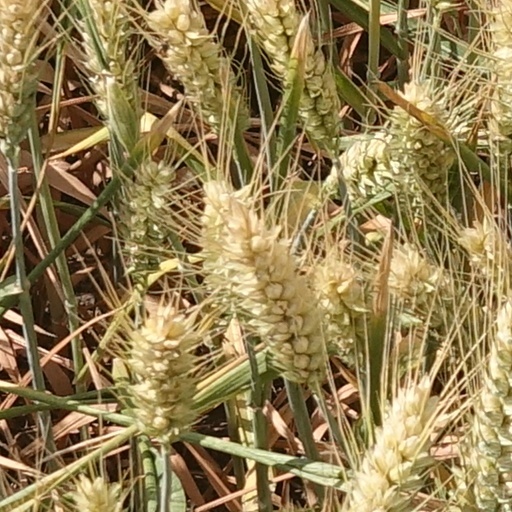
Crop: wheat